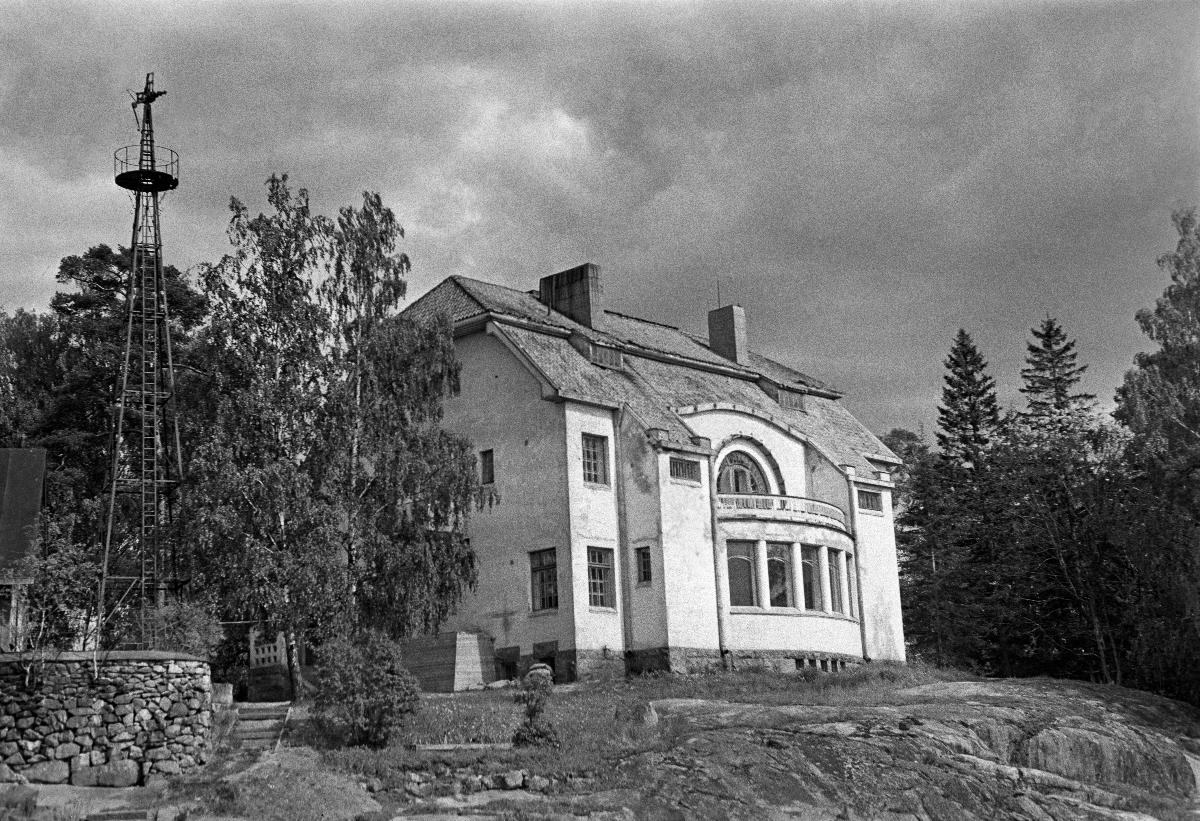
Tamminiemi
Villa Ekudden; Villa Tamminiemi
sisällön kuvaus: Tamminiemi, Helsinki 14.6.1940. content description: Villa Tamminiemi, Helsinki 14.6.1940. innehållsbeskrivning: Villa Ekudden i Helsingfors 14.6.1940.
Kuvaaja: Sundström, Hugo, kuvaaja epävarma
Vuosi: 1940
Paikka: Suomi, Uusimaa, Helsinki; Suomi, Helsinki, Meilahti, Tamminiemi
Aiheet: arkkitehtuuri; rakennukset; HBL; ulkokuva; architecture; buildings; exterior; arkitektur; byggnader; exteriör